Albert S. Bickmore

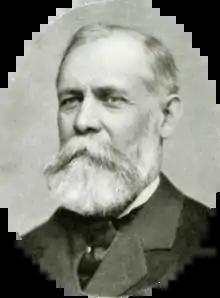

Albert Smith Bickmore (March 1, 1839 – August 12, 1914) was an American naturalist and originator of the American Museum of Natural History in New York City, becoming one of its founders.